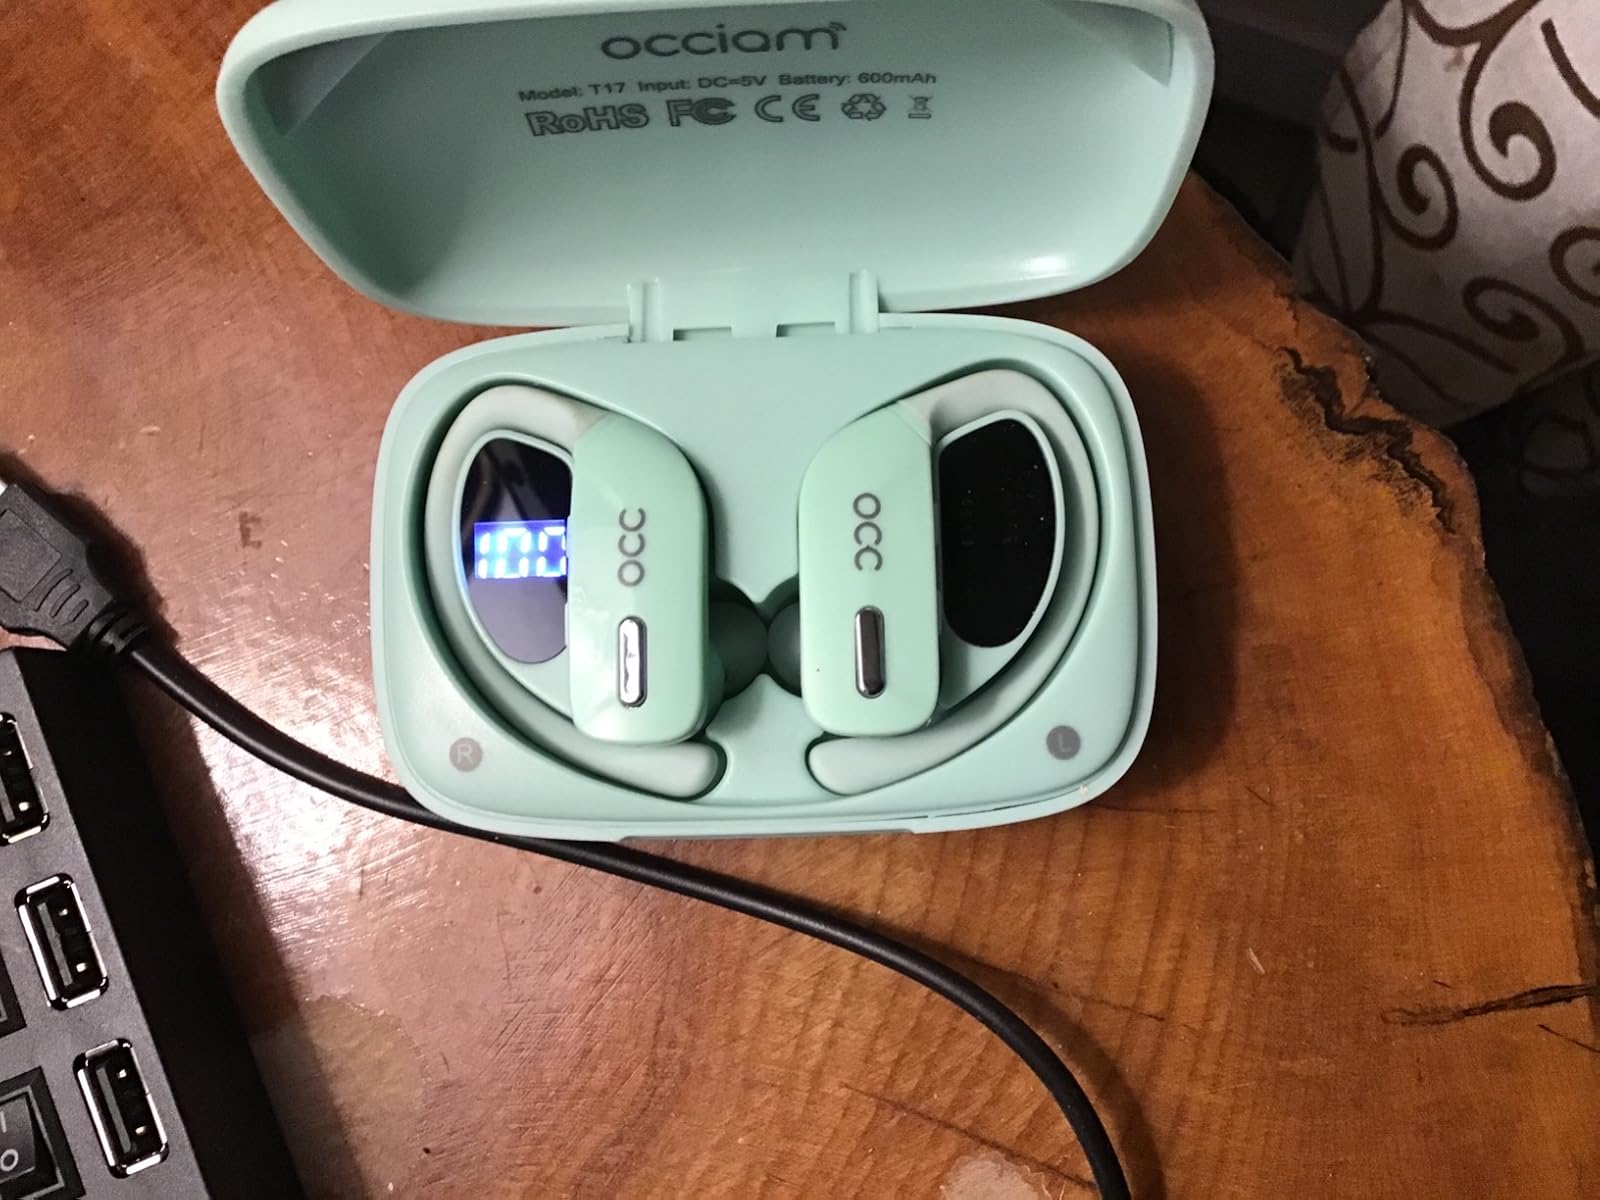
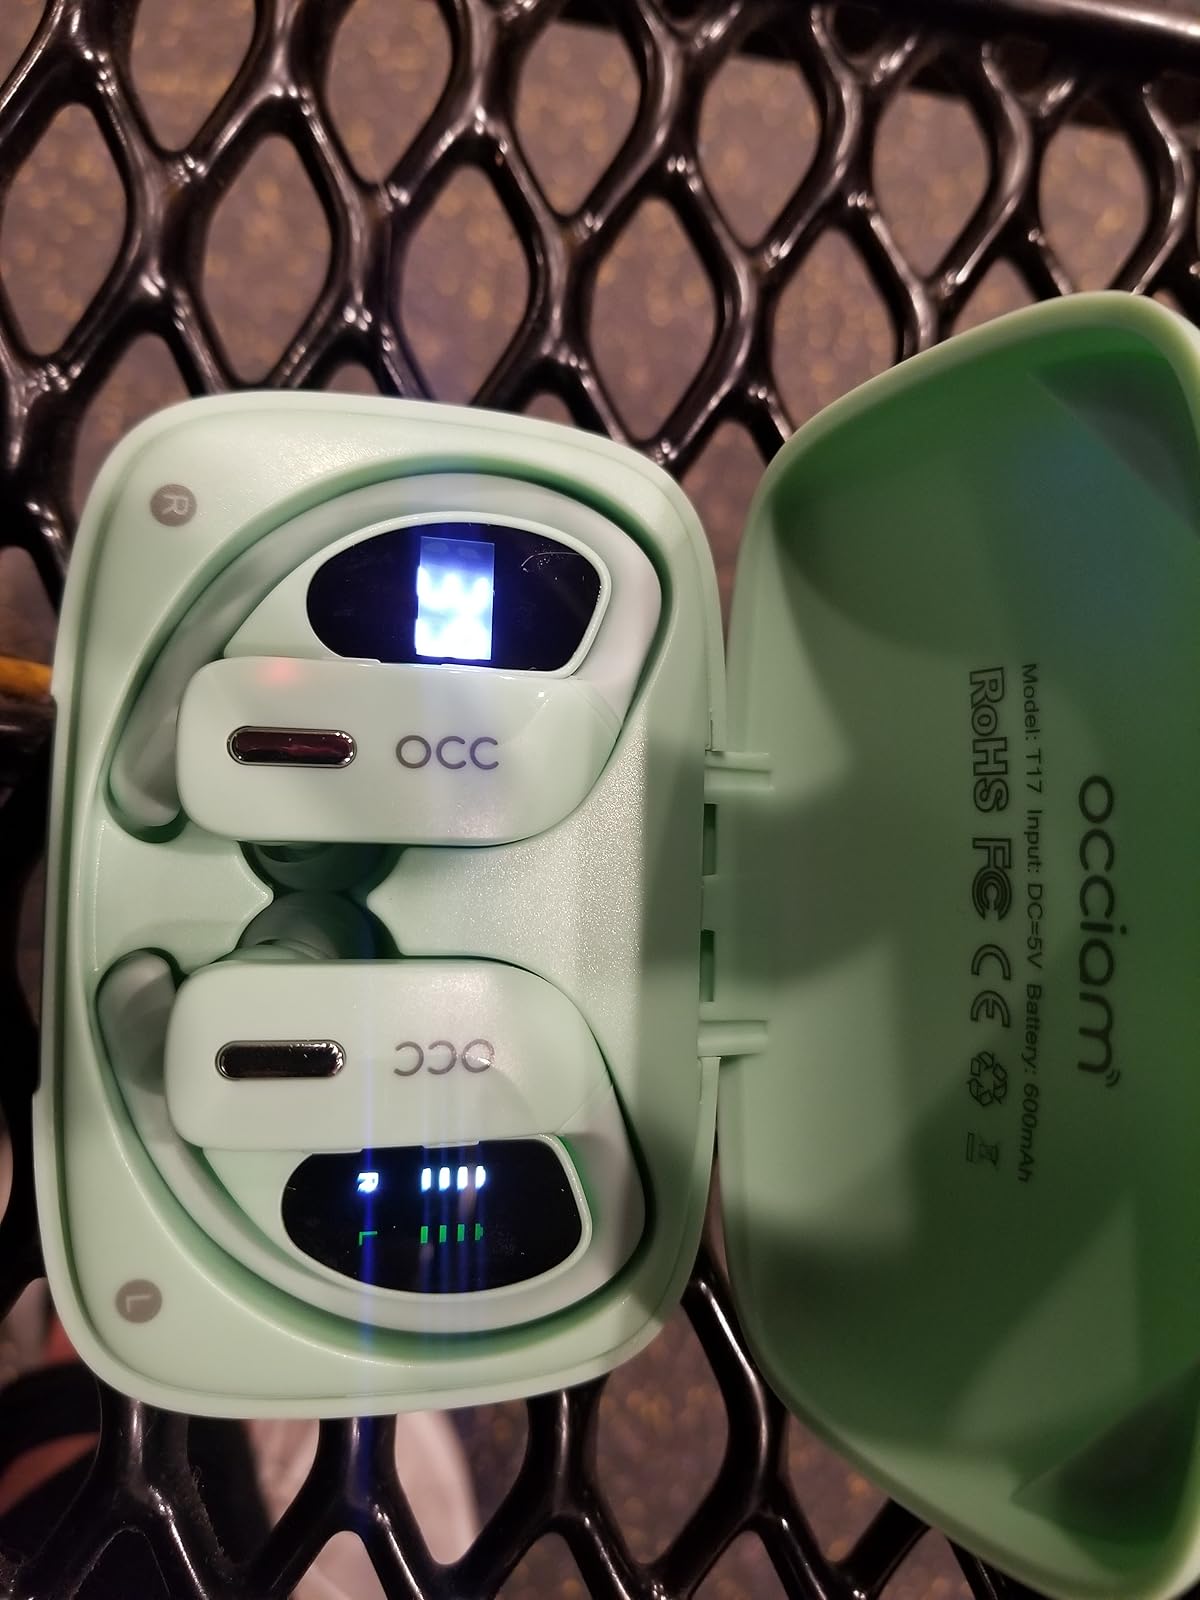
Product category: earbuds
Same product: yes